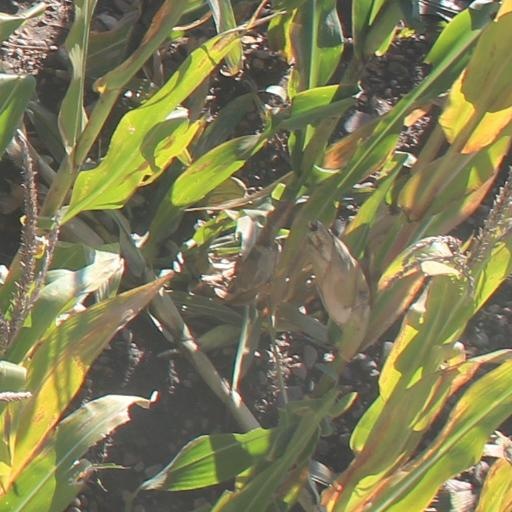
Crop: maize; corn